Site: brandenburg
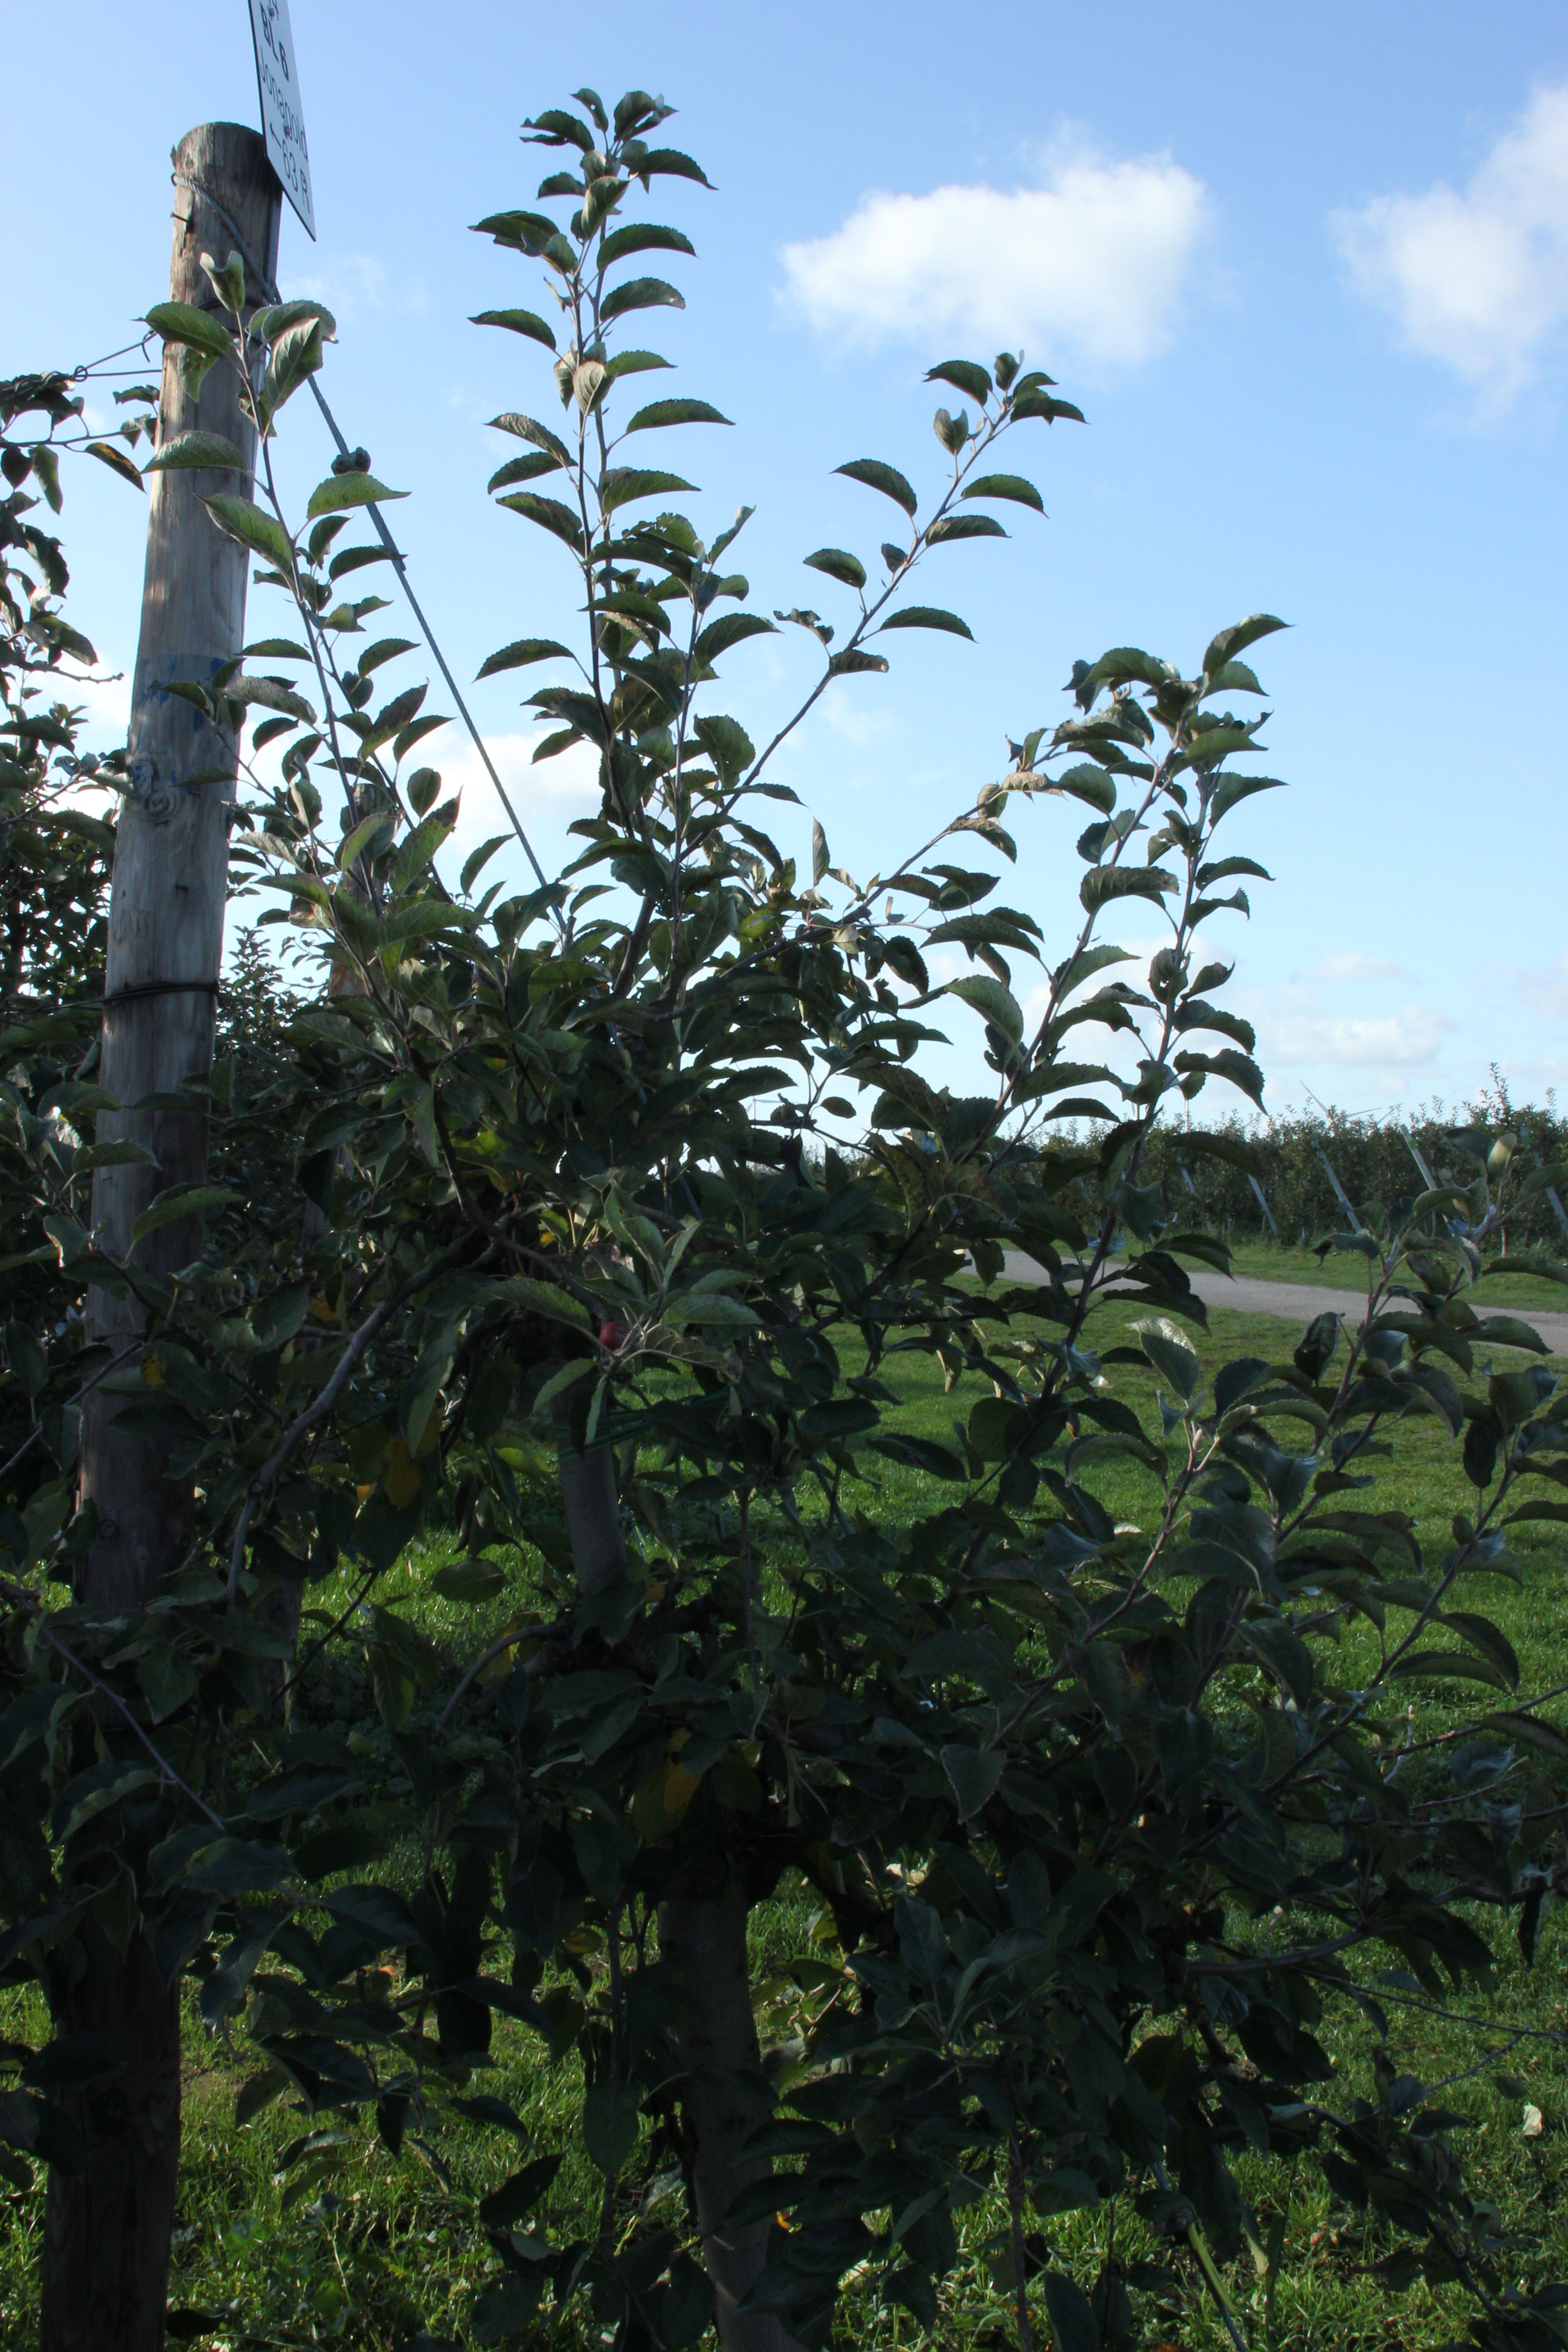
Growth stage (BBCH 91): Senescence, beginning of dormancy